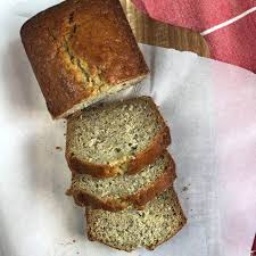
Label: bread